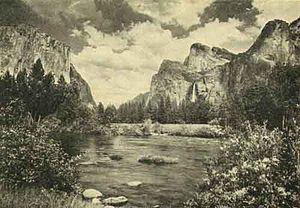
Le parc national de Yosemite est un parc national américain situé dans les montagnes de la Sierra Nevada, dans l'est de la Californie. Avec une superficie totale de 3 081 km², il est le troisième plus grand parc de Californie. Classé parc national le 1ᵉʳ octobre 1890, le Yosemite est le deuxième plus ancien de l’histoire américaine, après celui de Yellowstone. Plus de 3,5 millions de touristes le fréquentent chaque année avec un record de 5 millions en 2016, ce qui en fait, avec le Grand Canyon et les Great Smoky Mountains, l’un des sites naturels les plus visités du pays. Ses chutes d’eau et ses dômes granitiques spectaculaires attirent chaque année des milliers de randonneurs et de grimpeurs venant du monde entier. Le Yosemite est un parc de haute montagne dont la diversité naturelle et paysagère a été reconnue patrimoine mondial par l’UNESCO en 1984. Mais l’intense fréquentation touristique, au printemps et en été, pose des problèmes environnementaux dans la vallée de Yosemite.